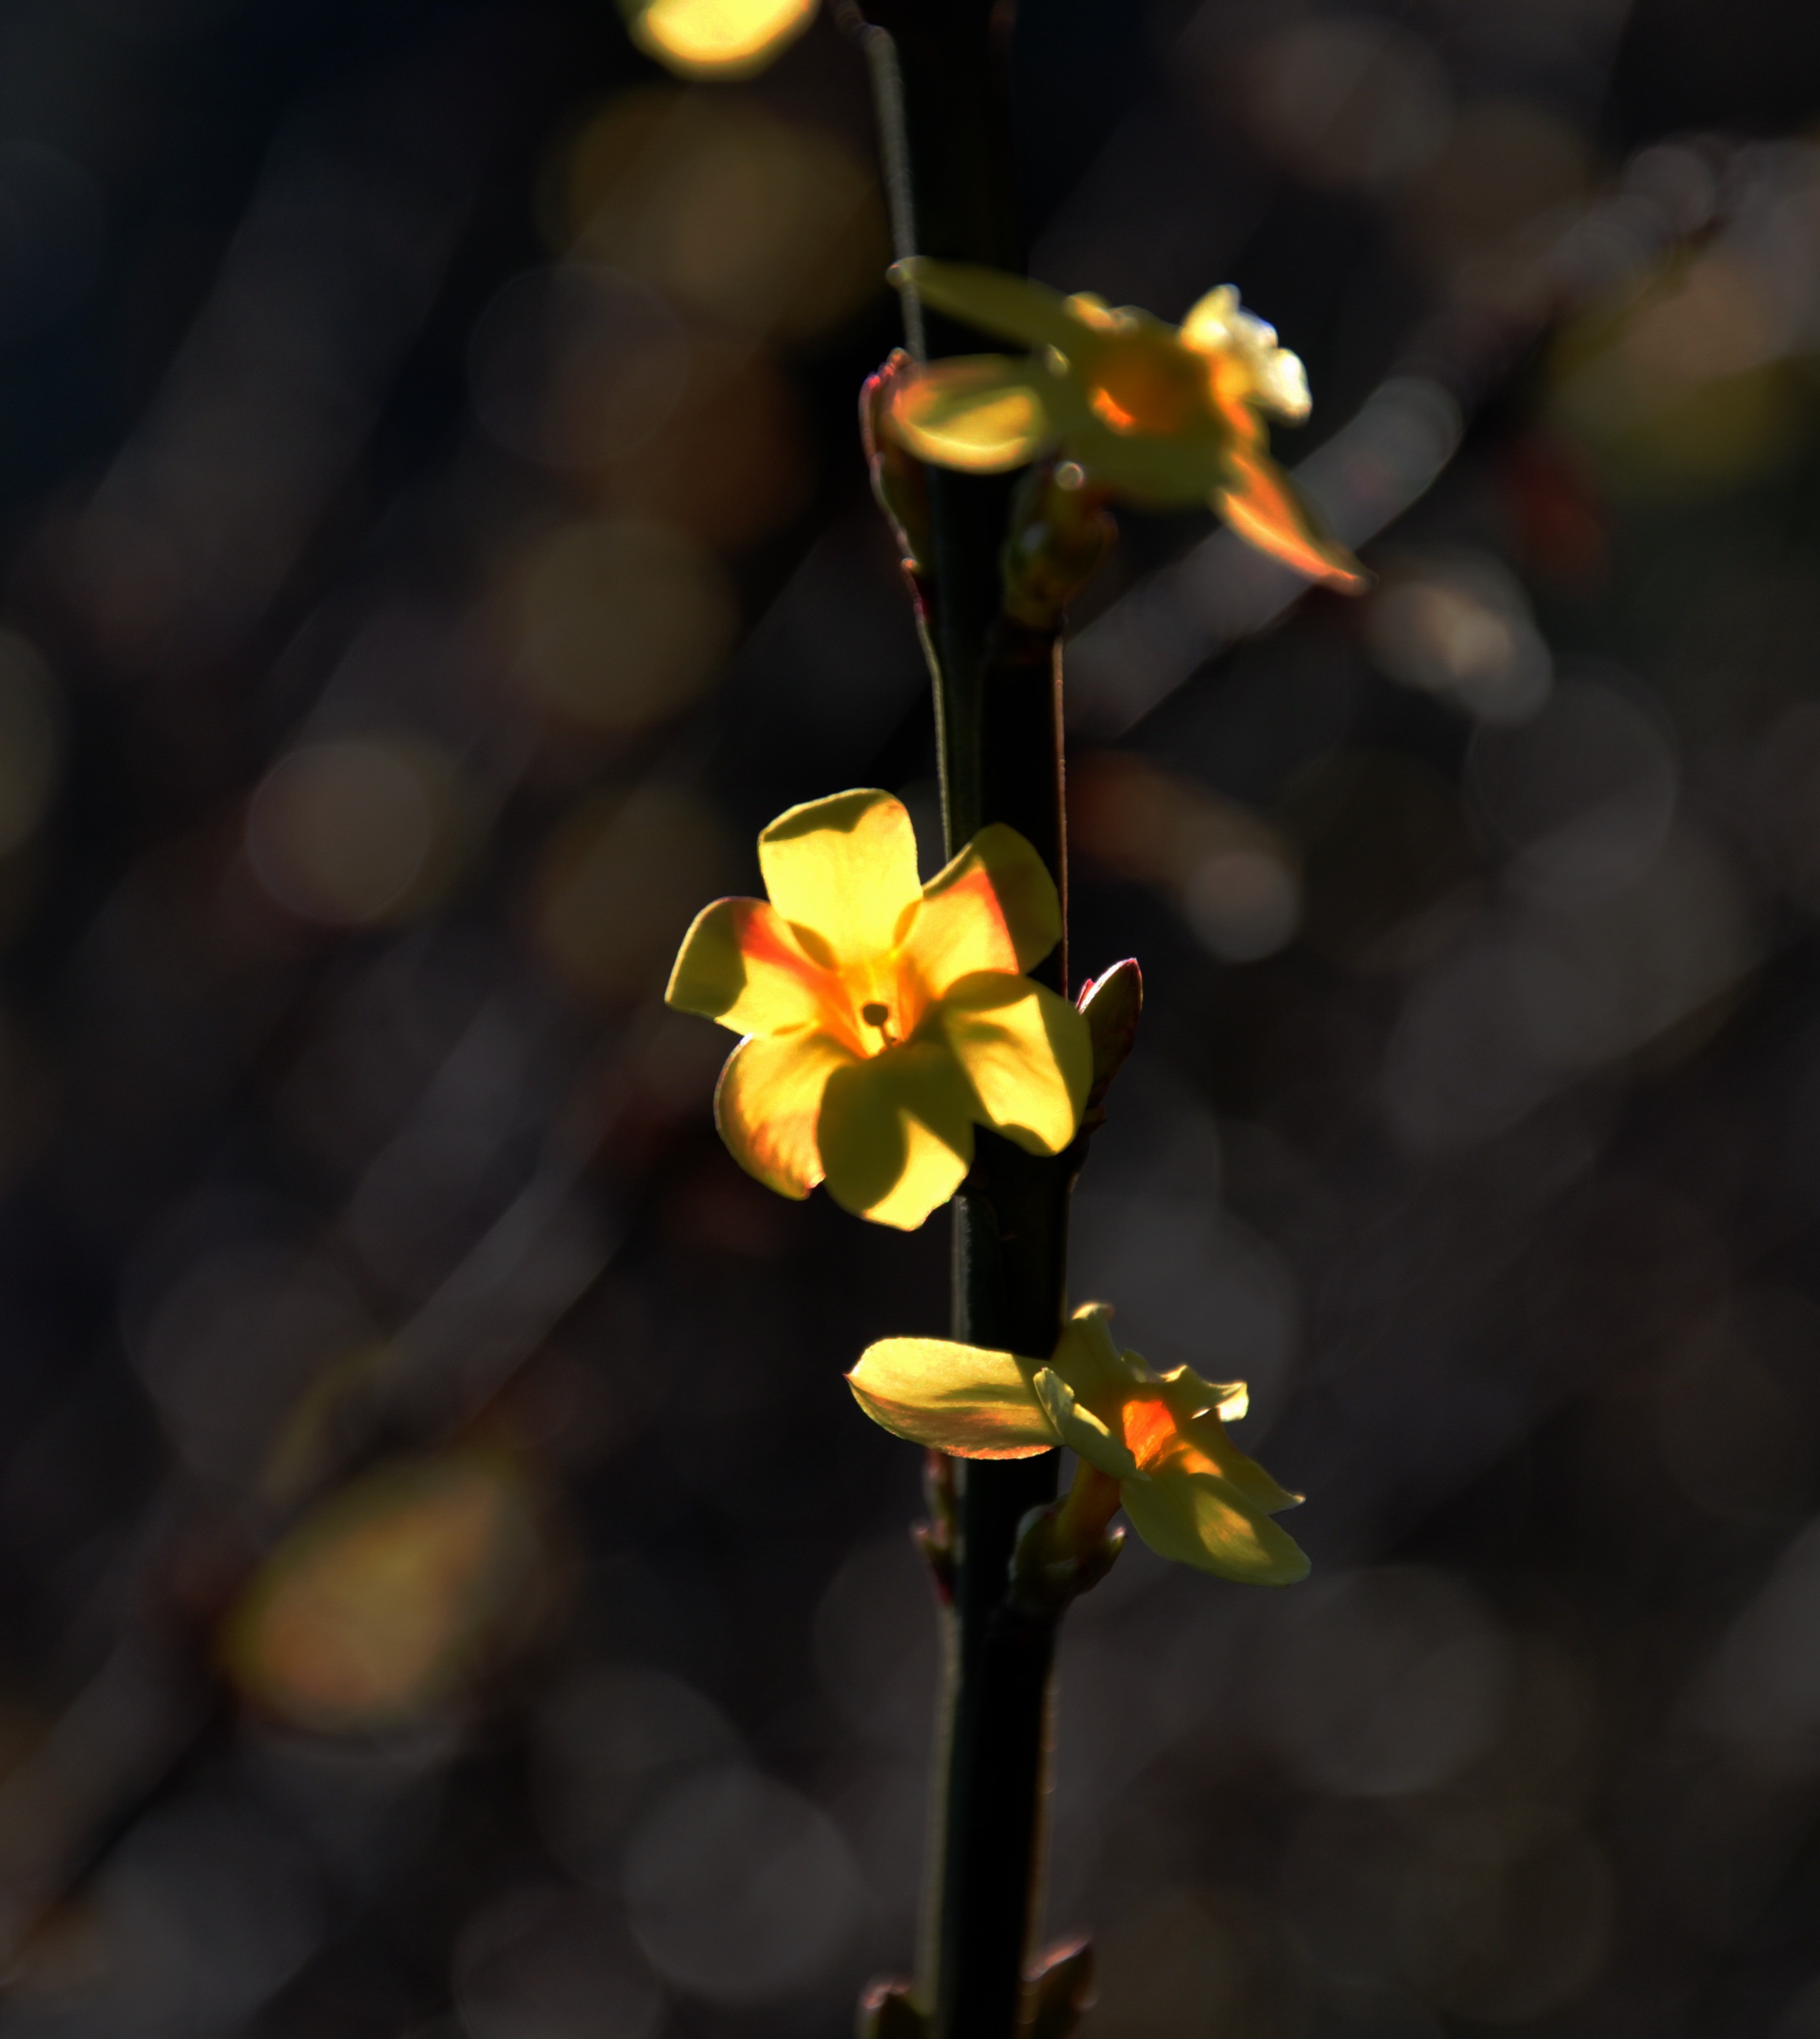
blossom, plant, sunshine, leaf, flower, petal, spring, botany, yellow, flora, close up, spring flowers, macro photography, flowering plant, plant stem, land plant